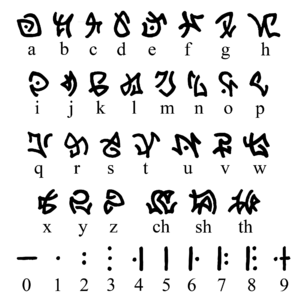
Atlantisk (sprog) / Skrivesystemer
Det atlantiske alfabet og numre
Atlantisk er et kunstsprog, der er blevet udviklet af Marc Omkrand specielt til Disneys film, Atlantis - Det forsvundne rige. Sproget var ment til at skulle være et modersmål og har derfor beslægtethed med de indoeuropæiske sprog, ligesom at sproget har sit eget grammatiske system. Sproget består af mange sammensatte ord, og har sin inspiration fra sumeriske og amerikanske sprog. Beslutningen om at sproget skulle kunne fungere som et muligt modersmål blev taget af skaberne bag filmen, og ikke af Marc Okrand sig, som blot fulgte foranstaltningerne om udviklingen af sproget.